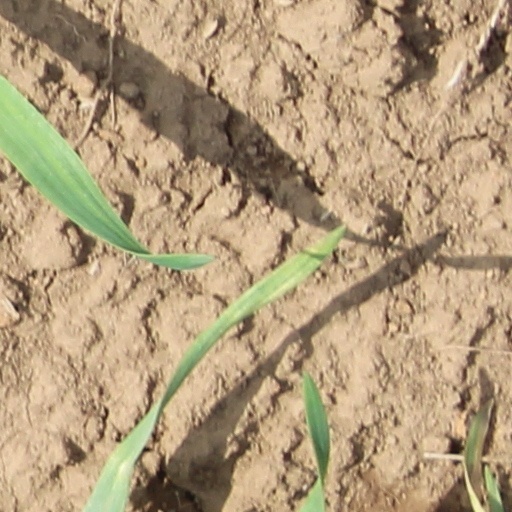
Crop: wheat